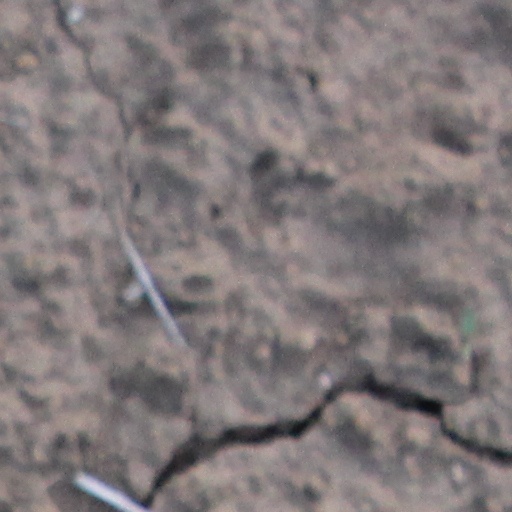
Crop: wheat